Federico Cesi

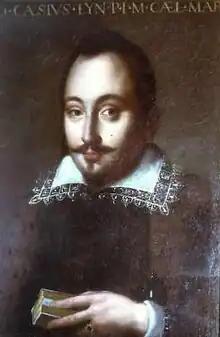
Federico Angelo Cesi

Federico Angelo Cesi (26 February 1585 – 1 August 1630) was an Italian scientist, naturalist, and founder of the Accademia dei Lincei. On his father's death in 1630, he became briefly lord of Acquasparta.